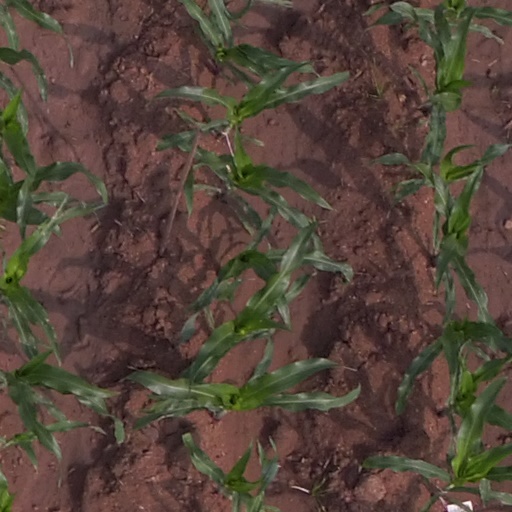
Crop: maize; corn